Napoleonic Wars

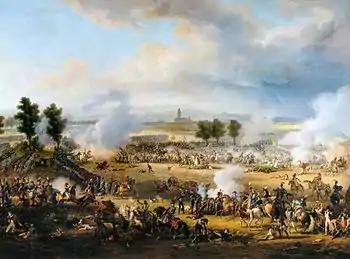
In 1800, Bonaparte took the French Army across the Alps, eventually defeating the Austrians at Marengo.

The War of the Fifth Coalition ended with the Treaty of Schönbrunn (14 October 1809). In the east, only the Tyrolese rebels led by Andreas Hofer continued to fight the French-Bavarian army until finally defeated in November 1809. In the west, the Peninsular War continued. Economic warfare between Britain and France continued: The British continued a naval blockade of French-controlled territory. Due to military shortages and lack of organisation in French territory, many breaches of the Continental System occurred and the French Continental System was largely ineffective and did little economic damage to Great Britain. Both sides entered further conflicts in attempts to enforce their blockade. As Napoleon realised that extensive trade was going through Spain and Russia, he invaded those two countries; the British fought the United States in the War of 1812 (1812–1815).